Rex Tillerson

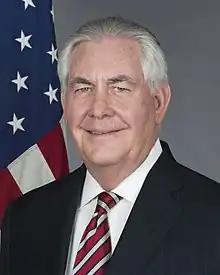
Official portrait, 2017

Rex Wayne Tillerson (born March 23, 1952) is an American energy executive and former diplomat who served as the 69th United States secretary of state from 2017 to 2018 in the first administration of Donald Trump. From 2006 to 2016, he was chairman and chief executive officer (CEO) of ExxonMobil.